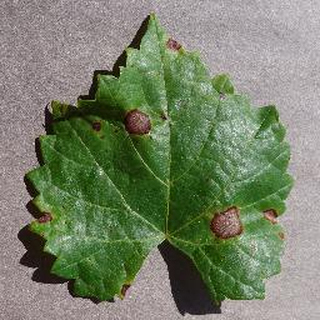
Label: grape_black_rot